Frank Bompensiero

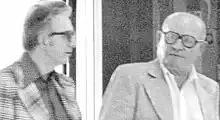
Bompensiero (right) Jimmy Fratianno.

Since the death of Los Angeles boss Jack Dragna, Bompensiero had been highly critical of the new family leadership. Boss Dominic Brooklier, who never trusted Bompensiero, finally lost patience and decided to have him killed. Bompensiero was an extremely cautious gangster and proved difficult to kill. To make Bompensiero less cautious, Brooklier promoted him from soldier to "capo". Six months later, the Los Angeles family was still trying to get to Bompensiero.